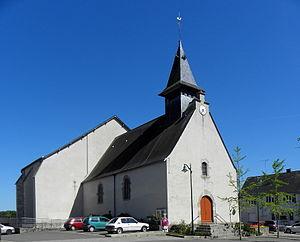
Église Saint-Jean-Baptiste de Saint-Jean-sur-Mayenne (53).
Saint-Jean-sur-Mayenne est une commune française, située dans le département de la Mayenne en région Pays de la Loire, peuplée de 1 653 habitants.
La liste des églises de la Mayenne recense de manière exhaustive les églises, cathédrale et basiliques situées dans le département français de la Mayenne.